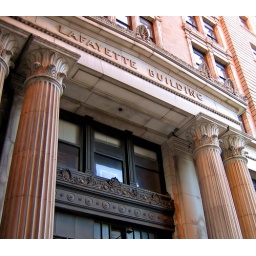
The facade of a beautiful building in downtown Philadelphia